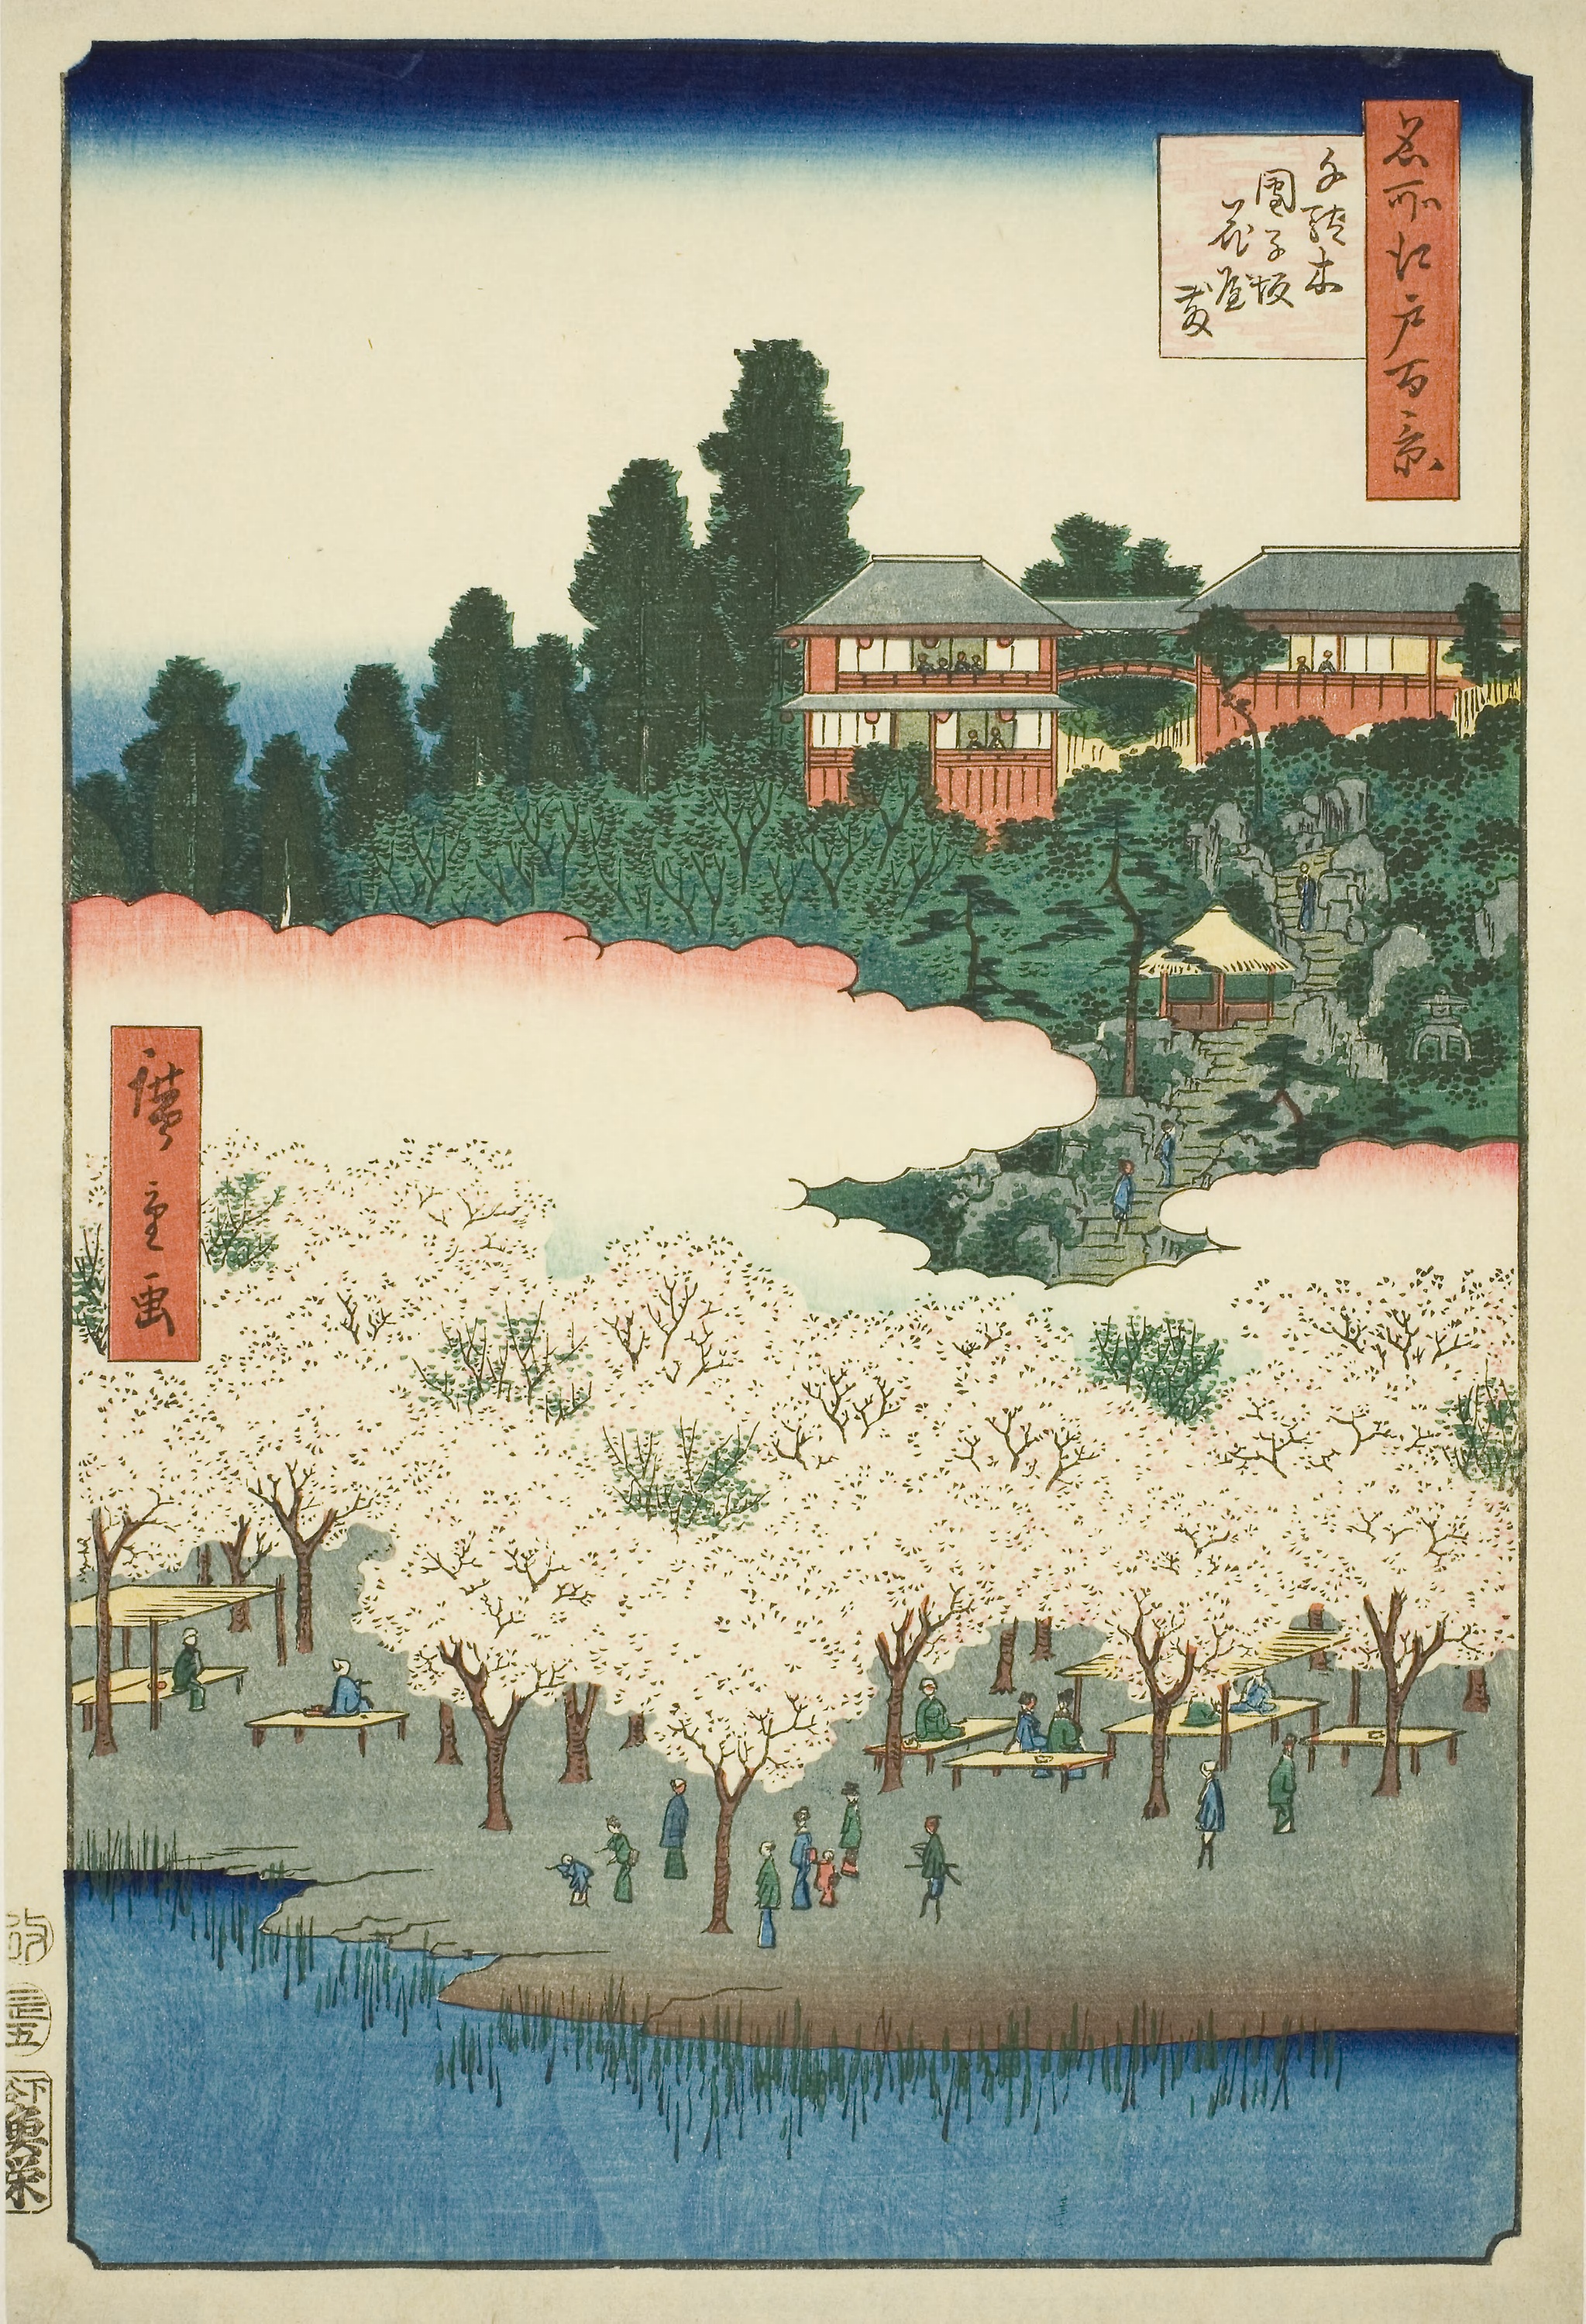
illustration, paper product, history, art, painting, world